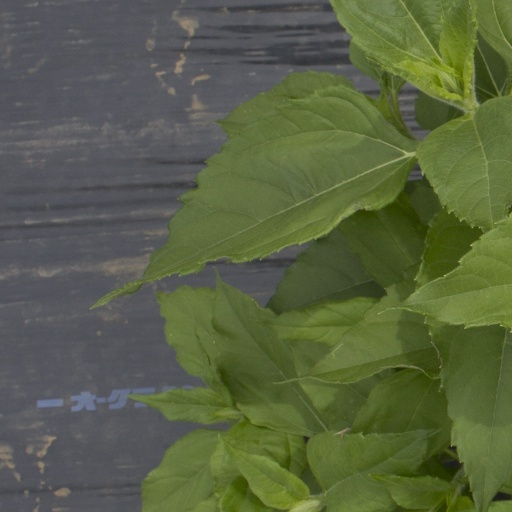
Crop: Jerusalem artichoke